Tripura

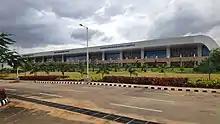
Maharaja Bir Bikram Airport.

Tripura is governed through a parliamentary system of representative democracy, a feature it shares with other Indian states. Universal suffrage is granted to residents. The Tripura government has three branches: executive, legislature and judiciary. The Tripura Legislative Assembly consists of elected members and special office bearers that are elected by the members. Assembly meetings are presided over by the Speaker or the Deputy Speaker in case of Speaker's absence. The Assembly is unicameral with 60 Members of the Legislative Assembly (MLA). The members are elected for a term of five years, unless the Assembly is dissolved prior to the completion of the term. The judiciary is composed of the Tripura High Court and a system of lower courts. Executive authority is vested in the Council of Ministers headed by the Chief Minister. The Governor, the titular head of state, is appointed by the President of India. The leader of the party or a coalition of parties with a majority in the Legislative Assembly is appointed as the chief minister by the governor. The Council of Ministers are appointed by the governor on the advice of the chief minister. The Council of Ministers reports to the Legislative Assembly.